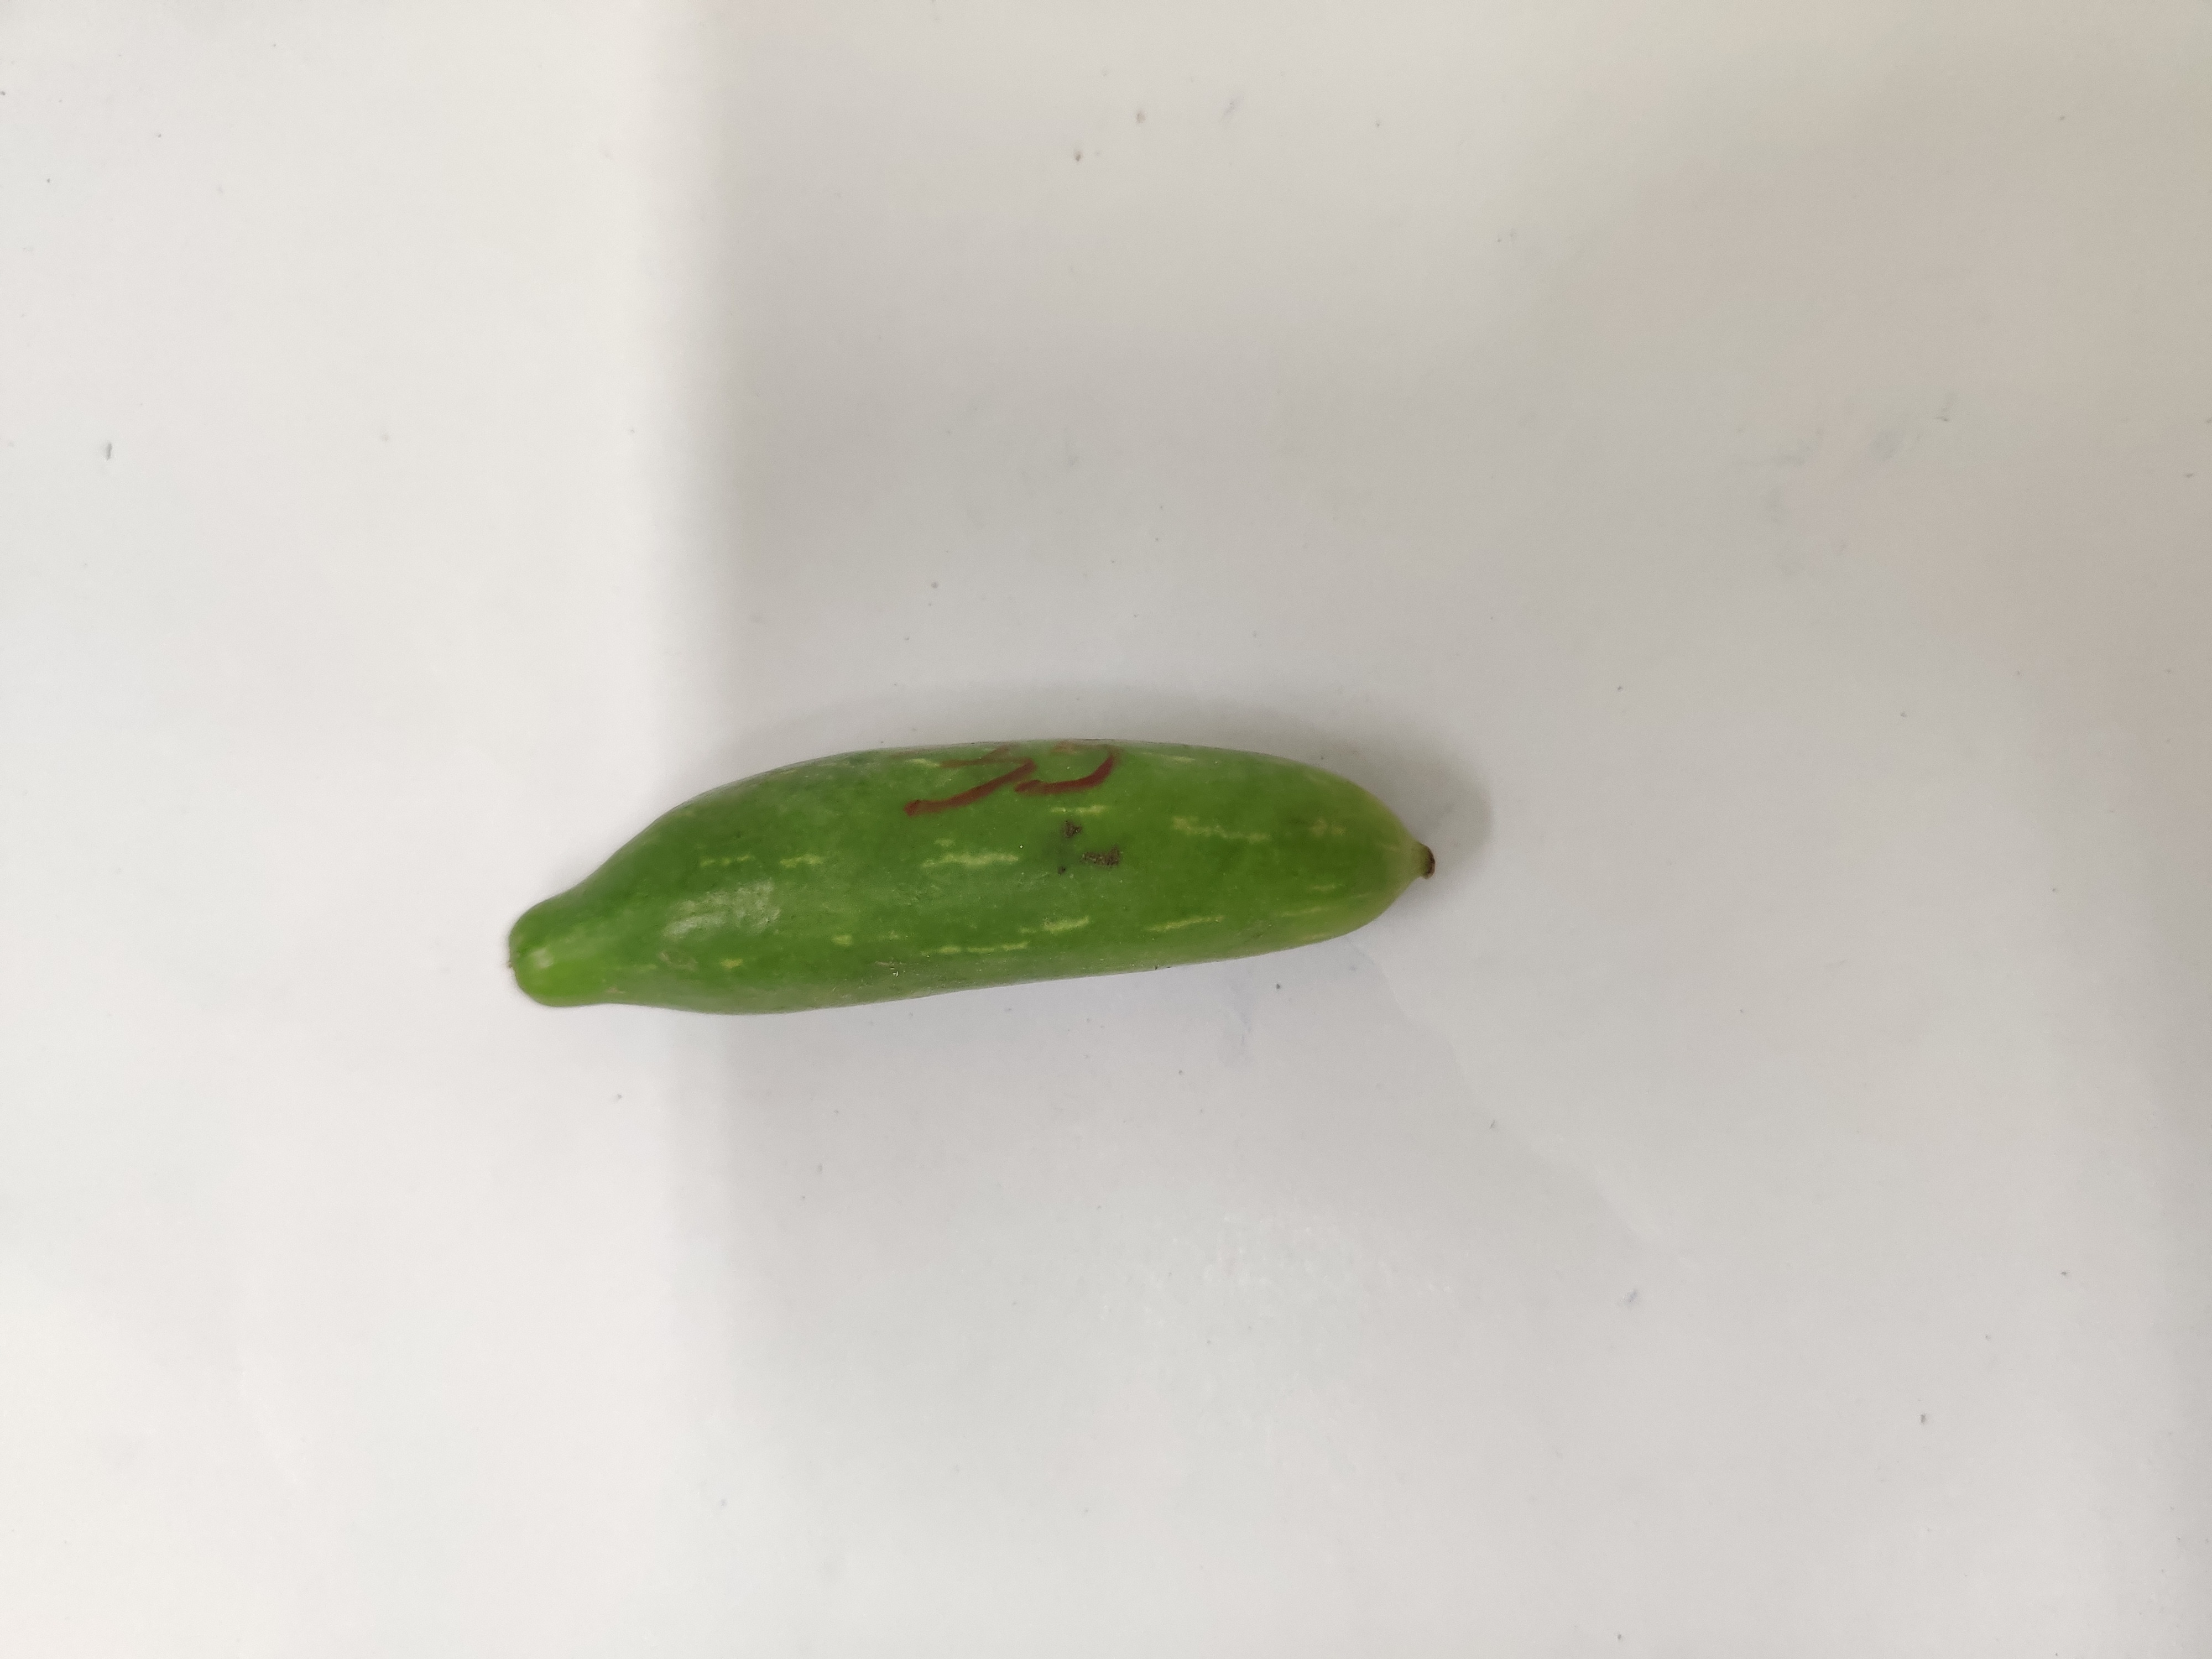
Crop: Ivy Gourd
Condition: Fresh